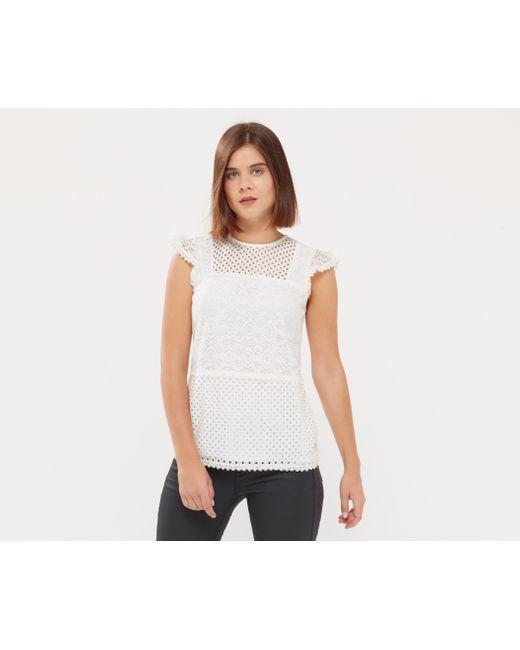
Weißes Top mit Rundhalsausschnitt und halben Ärmeln aus Baumwolle